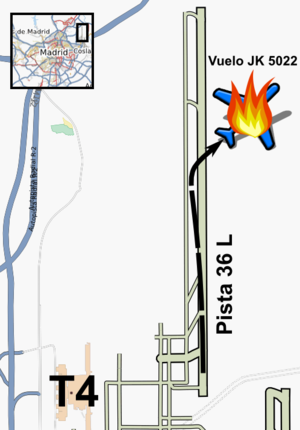
Position du crash du Vol 5022 Spanair. Русский: Место катастрофы рейса JK 5022 20 августа 2008 в аэропорту Барахас в Мадриде.
Le vol Spanair 5022 était un vol intérieur espagnol assuré par la compagnie aérienne Spanair entre l'aéroport international de Madrid-Barajas et l'aéroport de Gran Canaria. Le 20 août 2008, l'avion opérant ce vol, un MD-82, s'écrase à côté de la piste 36L lors de la phase de décollage. Avec ses 154 victimes, cet accident est actuellement la cinquième plus grave catastrophe aérienne de l'histoire de l'Espagne ; la plus grave depuis 1983.